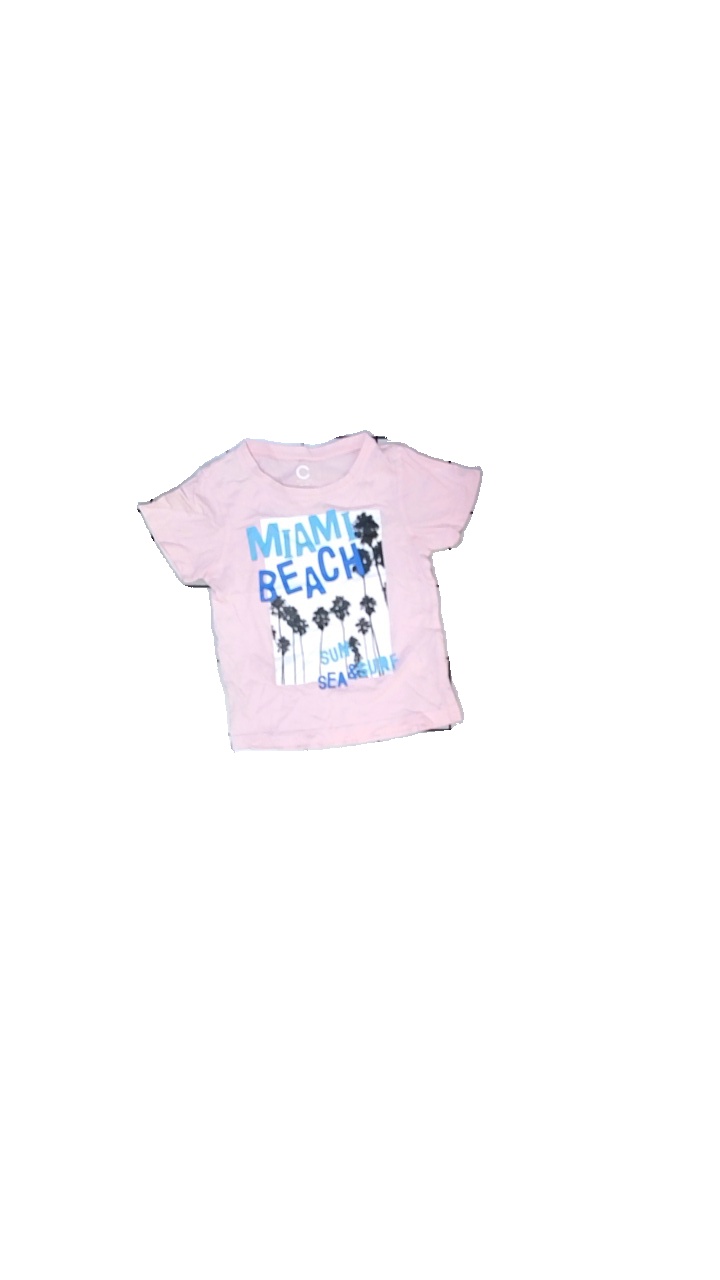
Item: T-shirt (Children)
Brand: Cubus
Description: rosa t-shirt med text och palmer på
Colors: Pink, White, Blue, Multicolor
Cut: Regular
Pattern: Other
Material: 100% cotton
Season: All
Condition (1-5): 5
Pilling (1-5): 5
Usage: Reuse
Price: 50-100